Murray's Mill Historic District

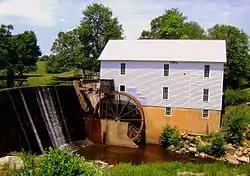
Murray's Mill, July 2010

Murray's Mill Historic District is a national historic district located near Catawba, Catawba County, North Carolina. The district encompasses 20+ contributing buildings near the rural Town of Catawba. It contains the mill buildings, four residences and complementing structures associated with the milling operations and the Murray family. They were built between the 1880s and mid-20th century. Notable buildings include the large two-story frame mill (1912-1913), store building (1890s, 1930s), wheathouse (1880s), John L. Murray House (1913), a large gable roof frame barn (1930s), Lloyd Murray House (1935), and William Murray House (1880s).